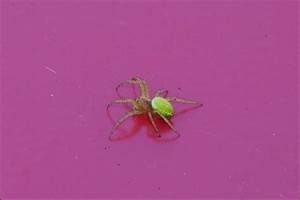
Label: spider